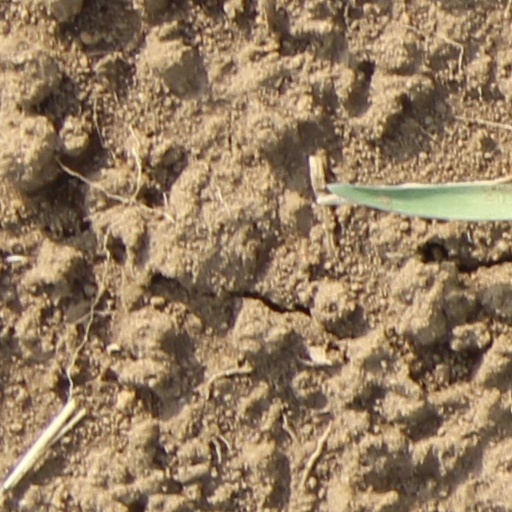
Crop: wheat